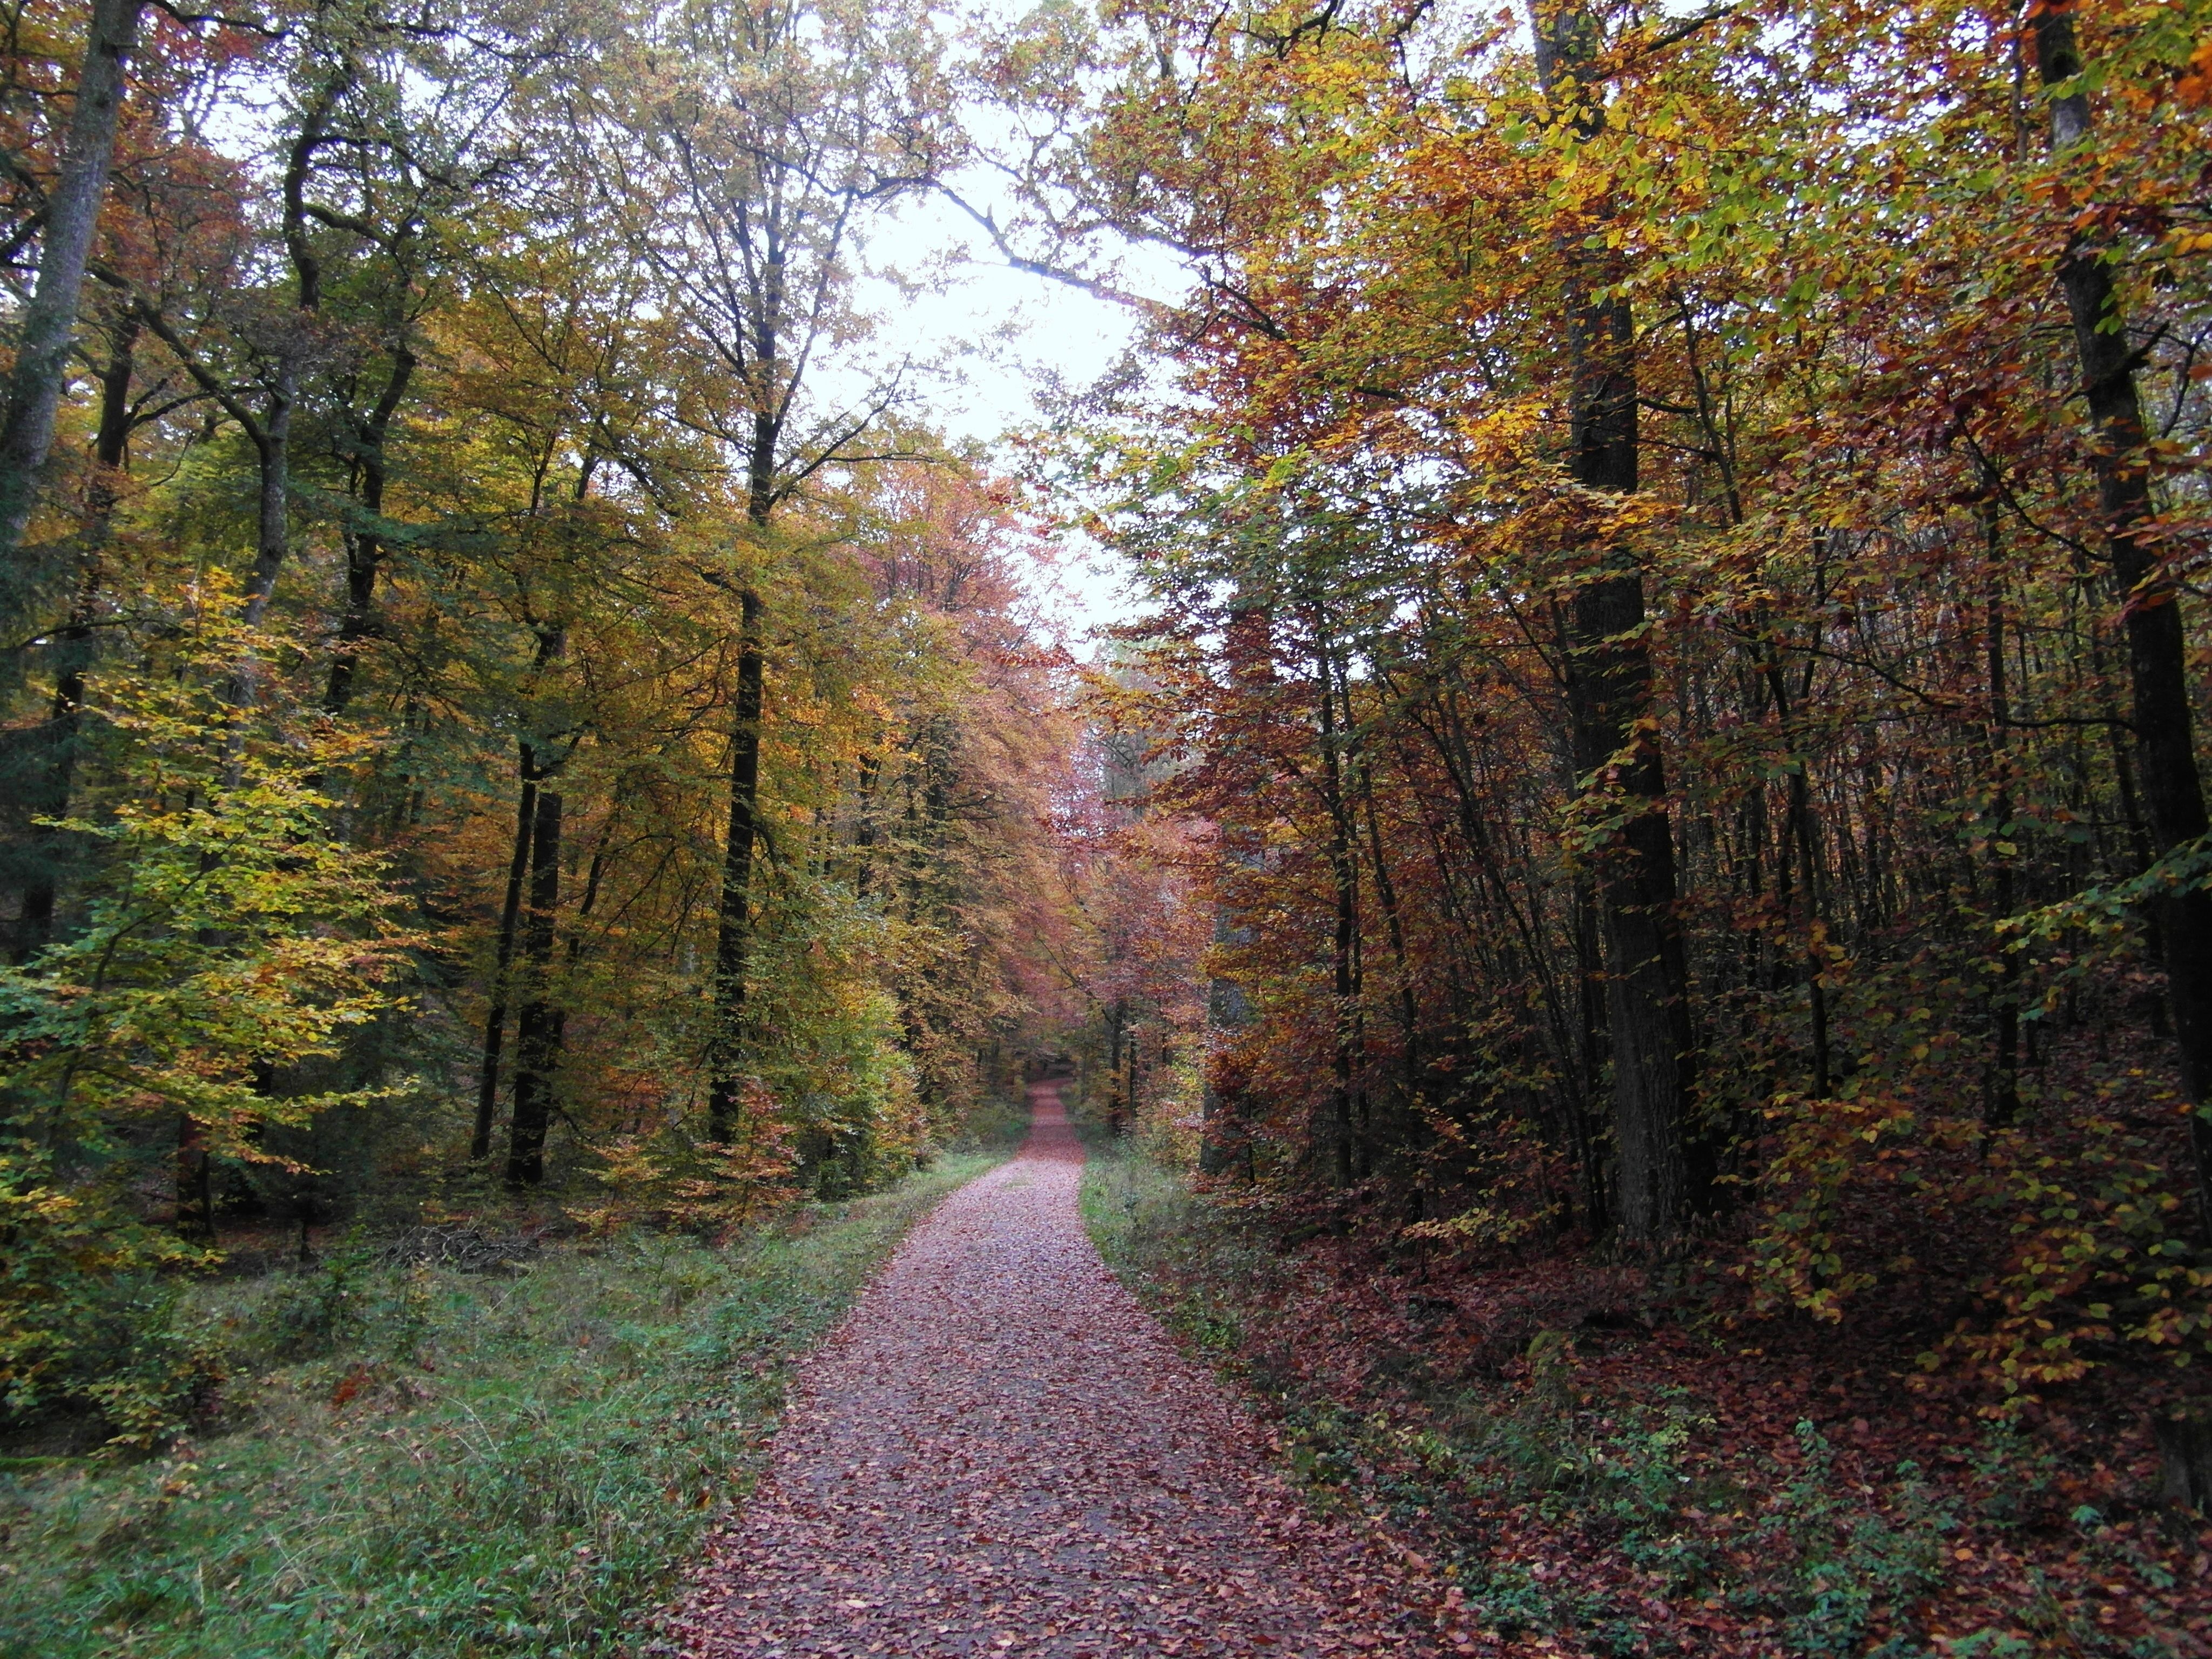
landscape, tree, nature, forest, path, grass, wilderness, plant, road, trail, sunlight, leaf, golden, autumn, colorful, emerge, deciduous, grove, woodland, october, mood, away, fall color, larch, ecosystem, forest path, nature reserve, state park, biome, old growth forest, temperate broadleaf and mixed forest, temperate coniferous forest, spruce fir forest, northern hardwood forest concept, valdivian temperate rain forest